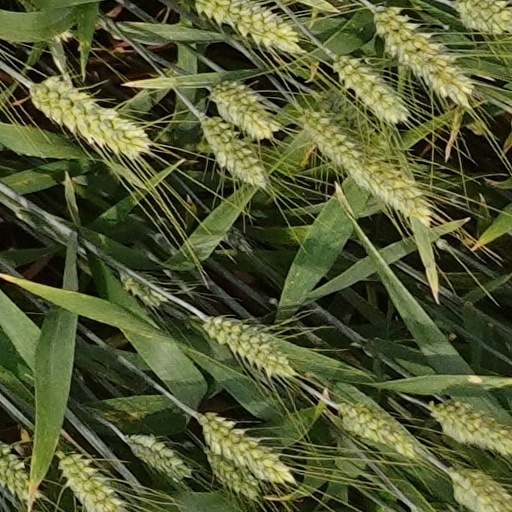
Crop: wheat